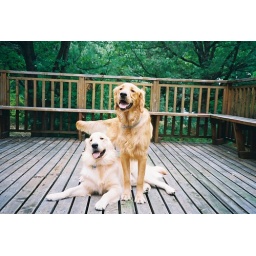
retrievers taking a break from fighting and swimming and running around